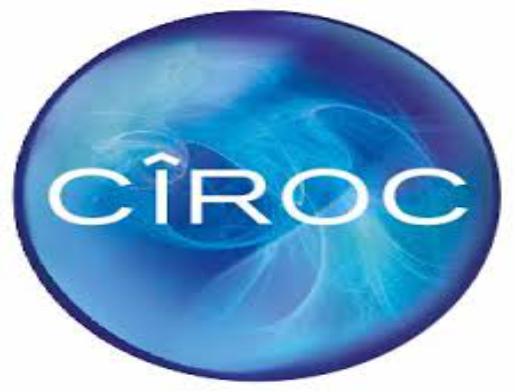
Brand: Ciroc
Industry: Necessities